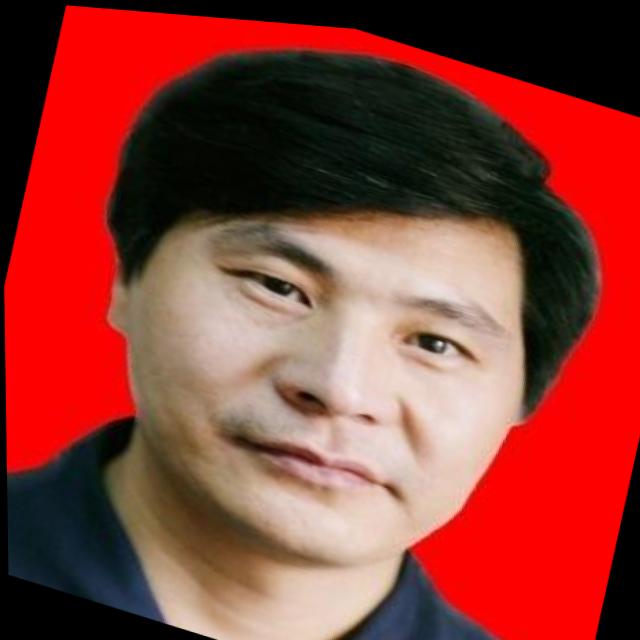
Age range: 45-64